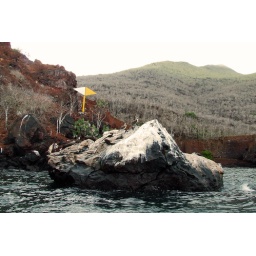
Still coming in closer to the beach. The birds on top of this rock are Blue-Footed Booby Birds.